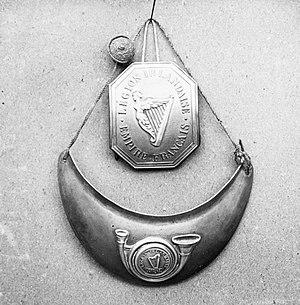
La Légion irlandaise fut un bataillon français du Premier Empire constitué en 1803 en vue d'une future invasion de l'Irlande. Il fut ensuite étendu à un régiment et se distingua dans l'expédition de Walcheren ainsi que lors de la guerre d'indépendance espagnole. Il fut dissous en 1815.